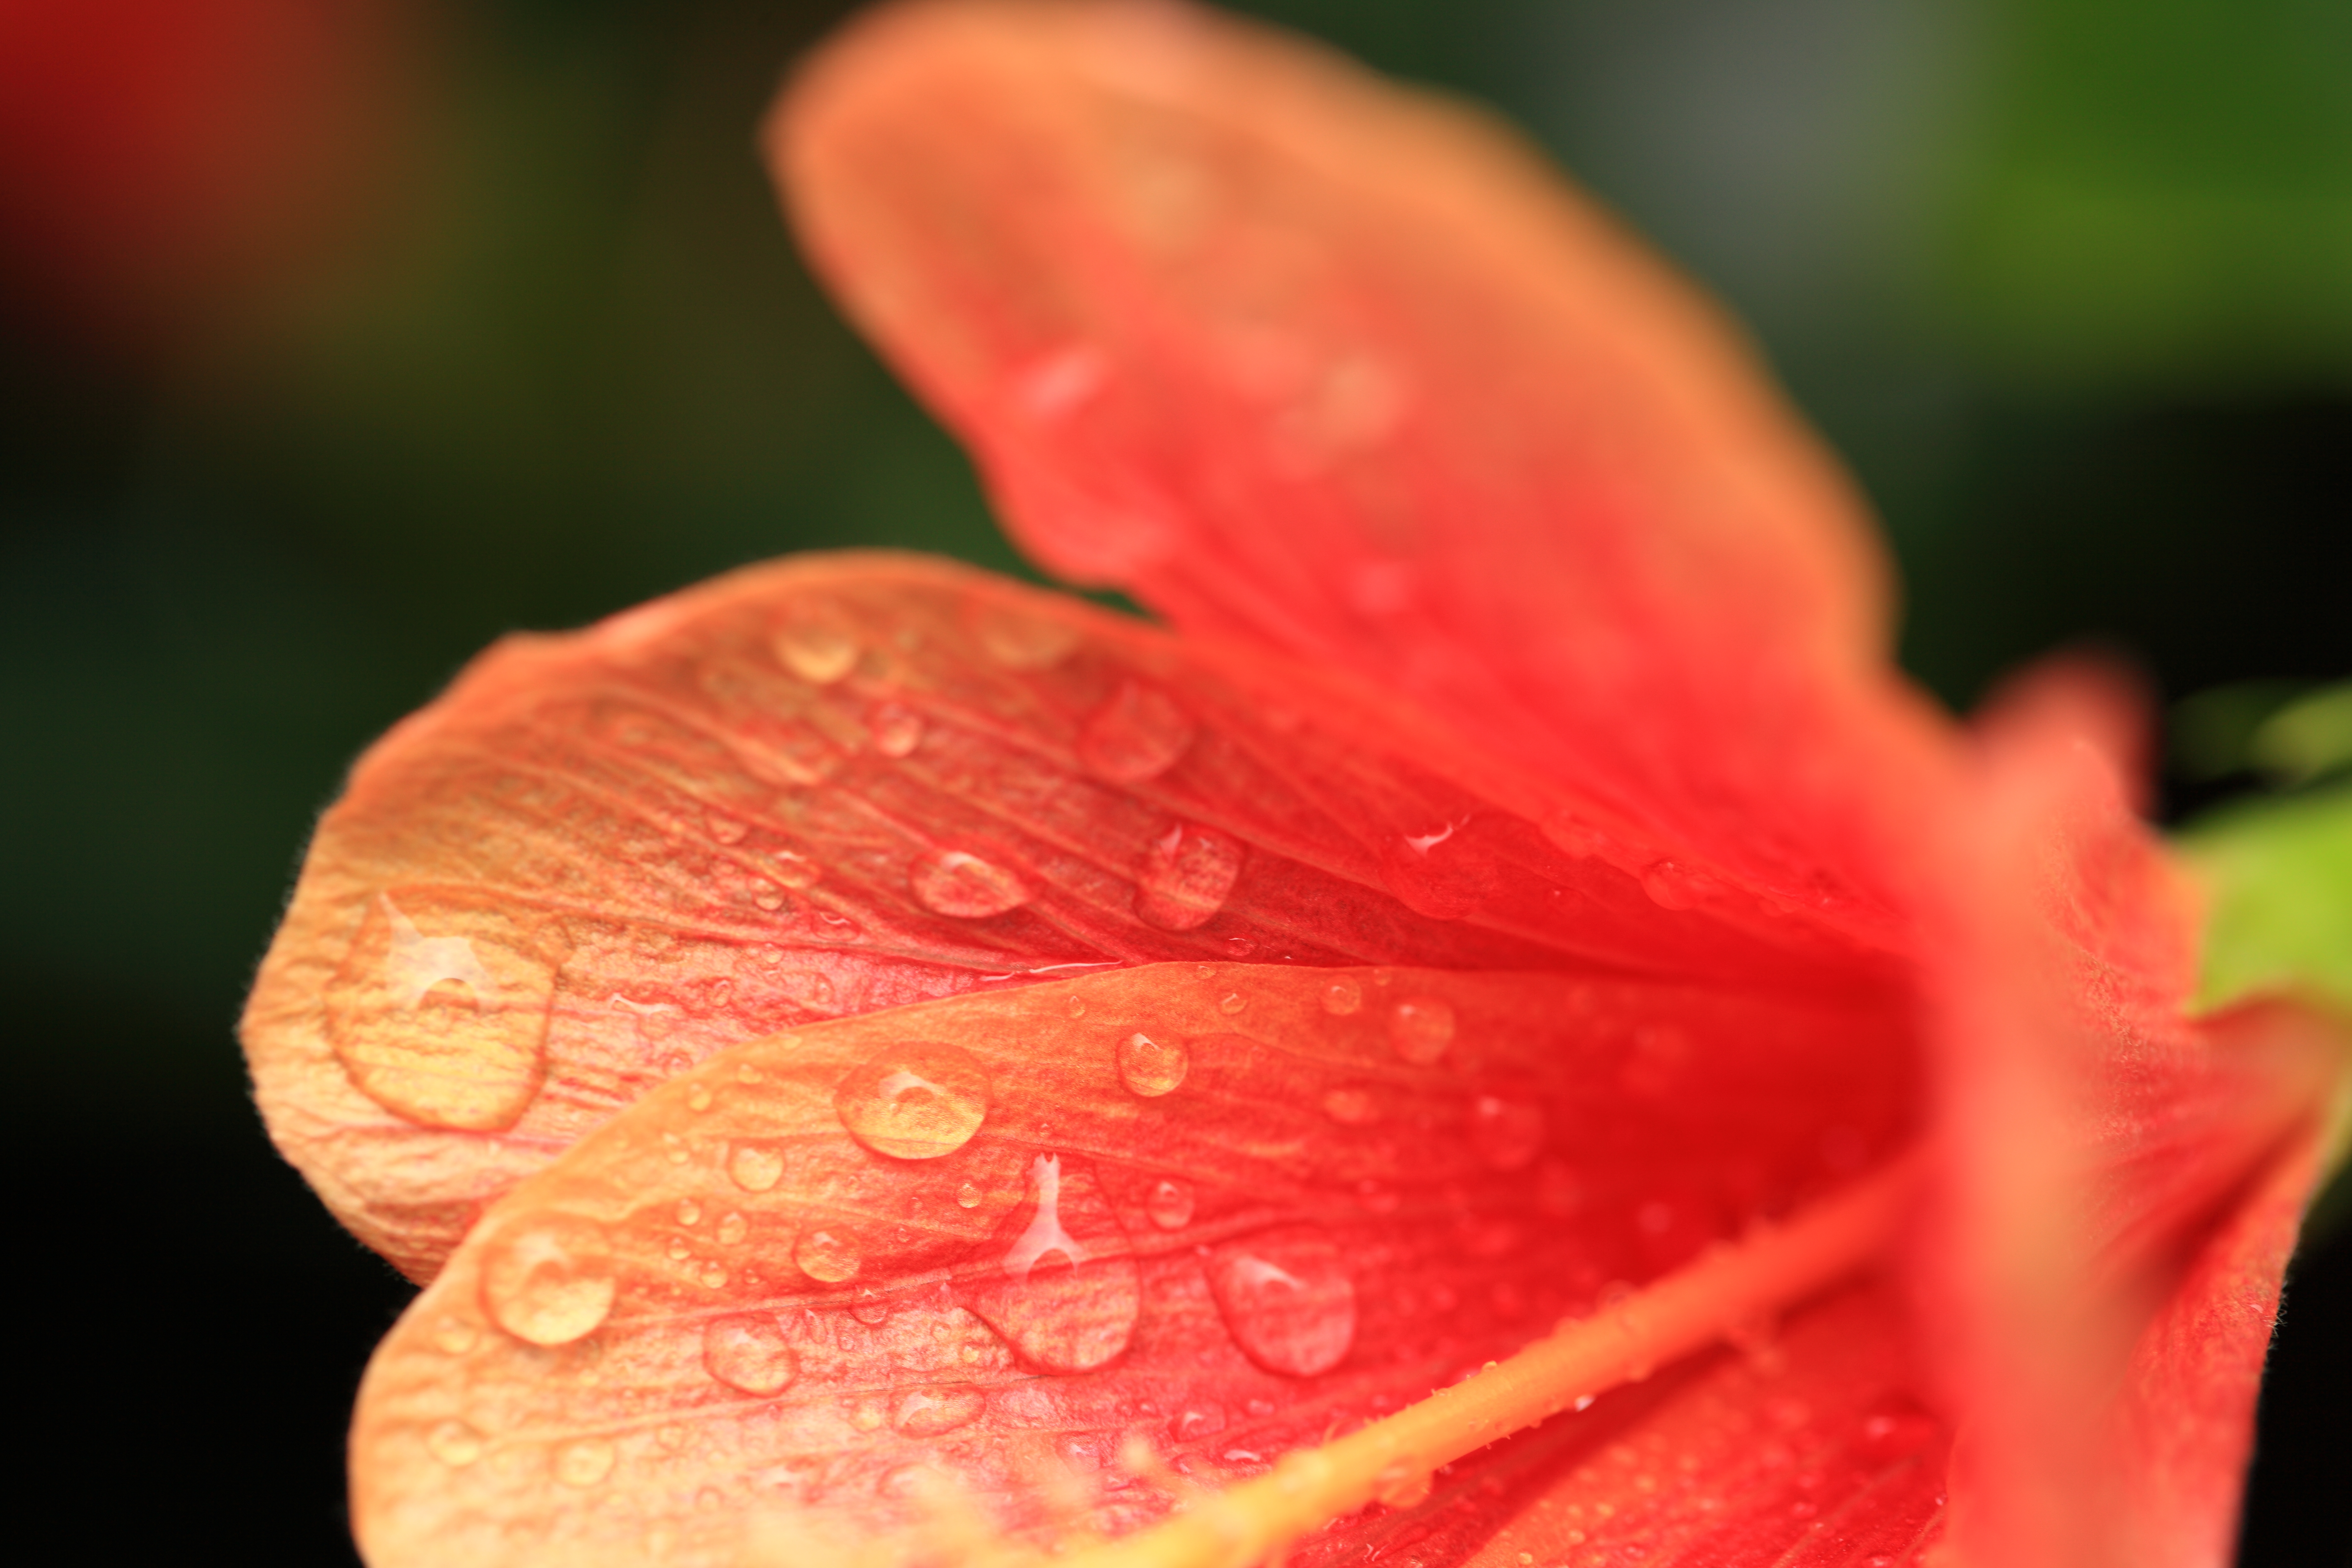
dew, plant, photography, leaf, flower, petal, high, red, macro, pink, flora, close up, 5d, hires, hibiscus, markii, hi, res, resolution, moisture, sorrel, macro photography, flowering plant, plant stem, land plant